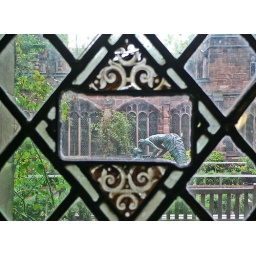
The water of life by Stephen Broadbent viewed from the window as it was raining.